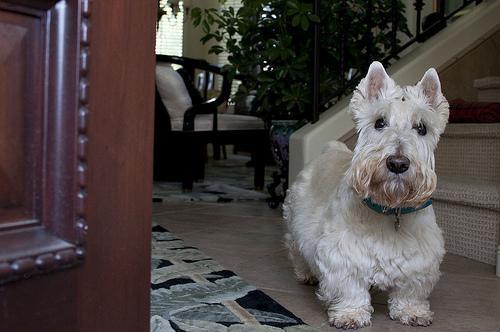
scottish terrier